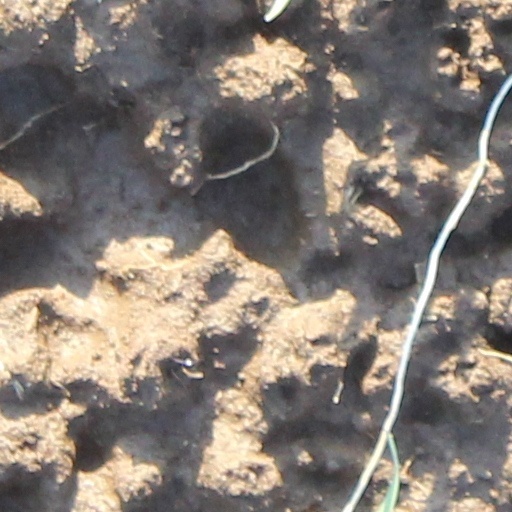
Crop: wheat